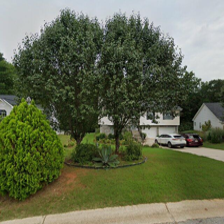
Label: streetView